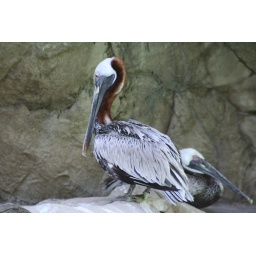
Pelican sitting on a rock in the seal pool, National Zoo, Washington DC